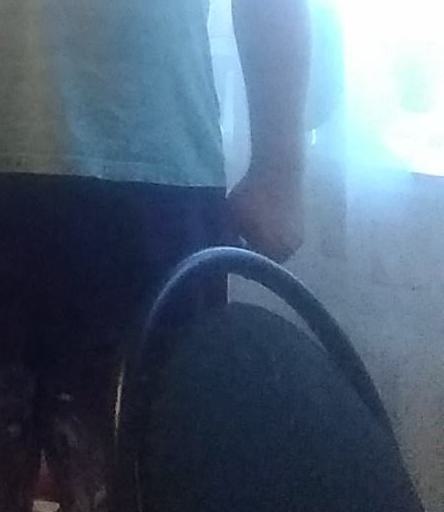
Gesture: no_gesture